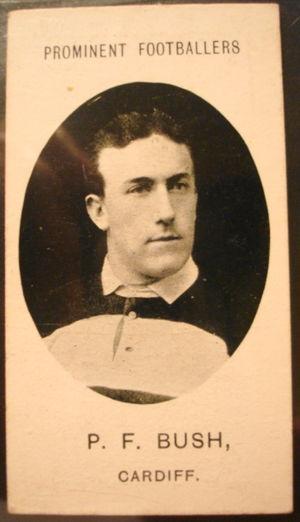
Percy Bush joueur international gallois de rugby à XV.
La liste des joueurs sélectionnés en équipe du pays de Galles de rugby à XV comprend 1 155 joueurs au 8 février 2020, le dernier étant Nick Tompkins retenu pour la première fois en équipe nationale le 1ᵉʳ février 2020 contre l'Italie. Le premier Gallois sélectionné est James Bevan le 19 février 1880 contre l'équipe d'Angleterre. L'ordre établi prend en compte la date de la première sélection, puis la qualité de titulaire ou remplaçant et enfin l'ordre alphabétique.
Percy Frank Bush, né le 23 juin 1879 à Cardiff et mort le 19 mai 1955, est un joueur gallois de rugby à XV, évoluant au poste de demi d'ouverture pour le pays de Galles et essentiellement pour le club de Cardiff RFC.